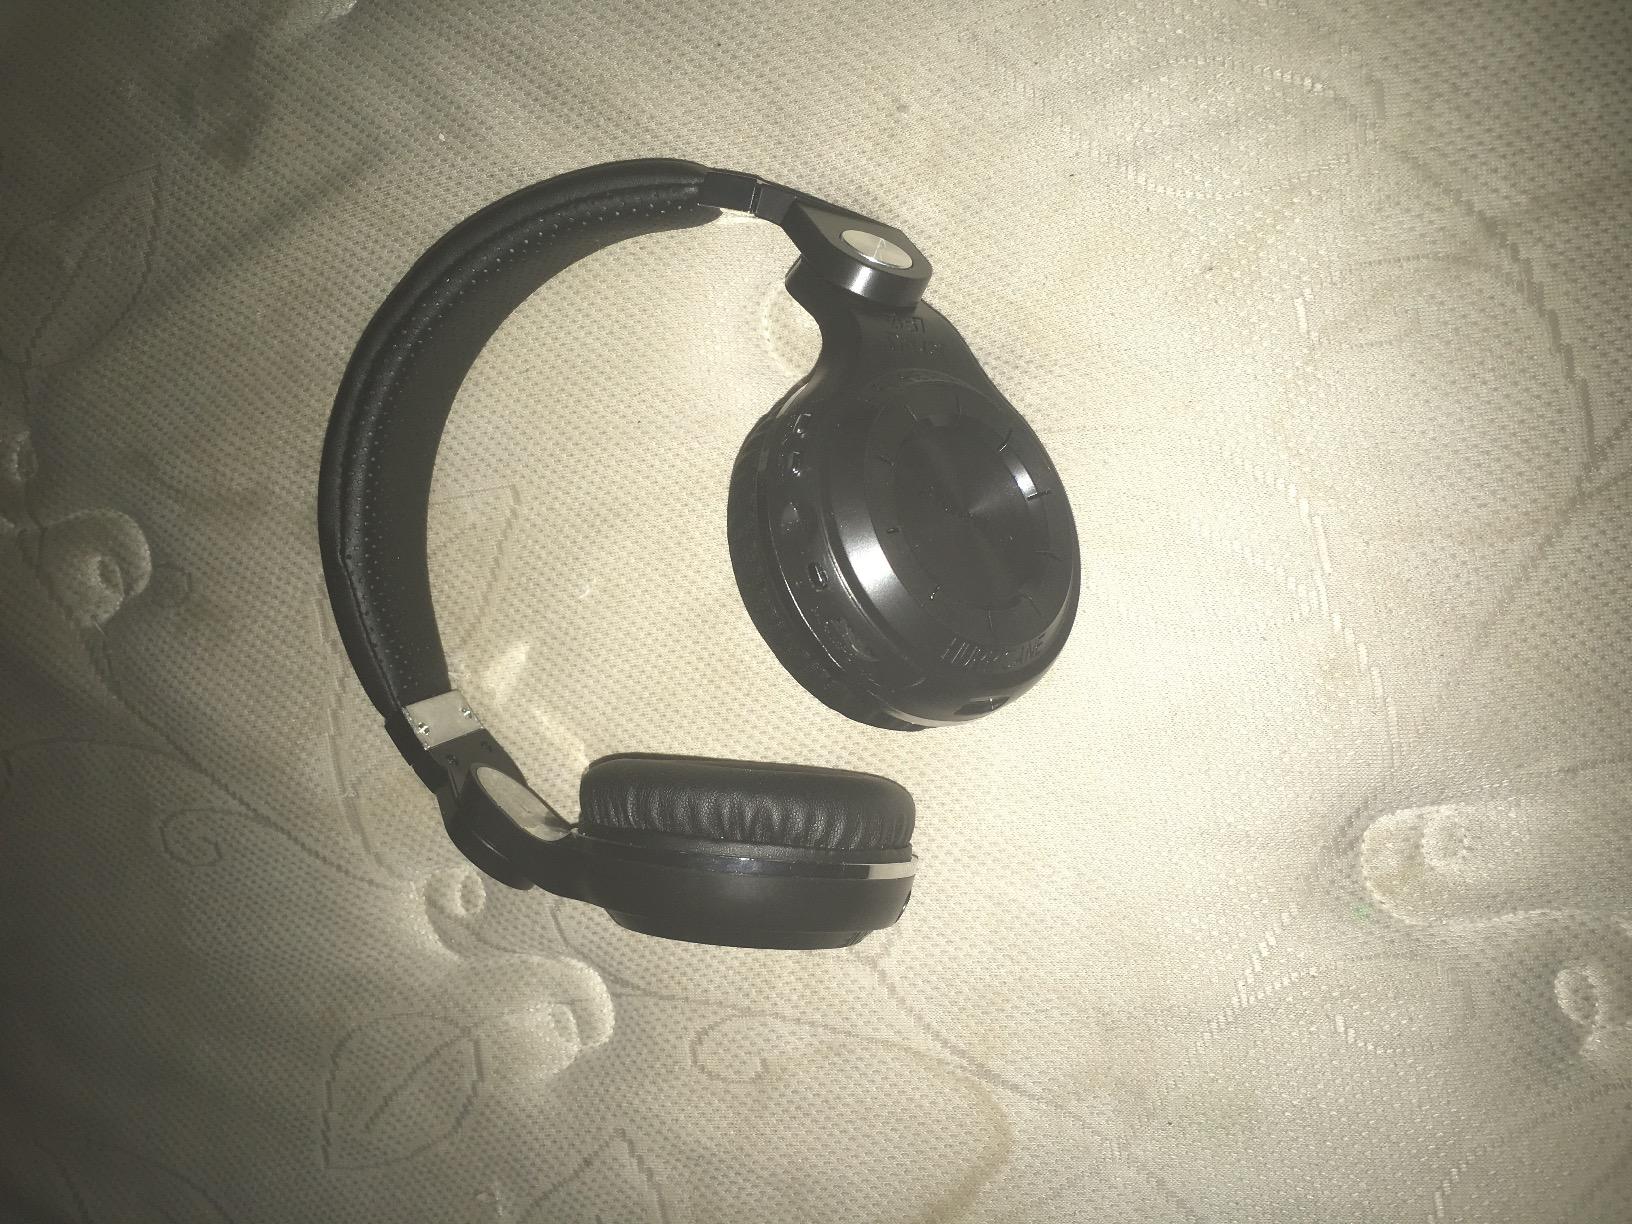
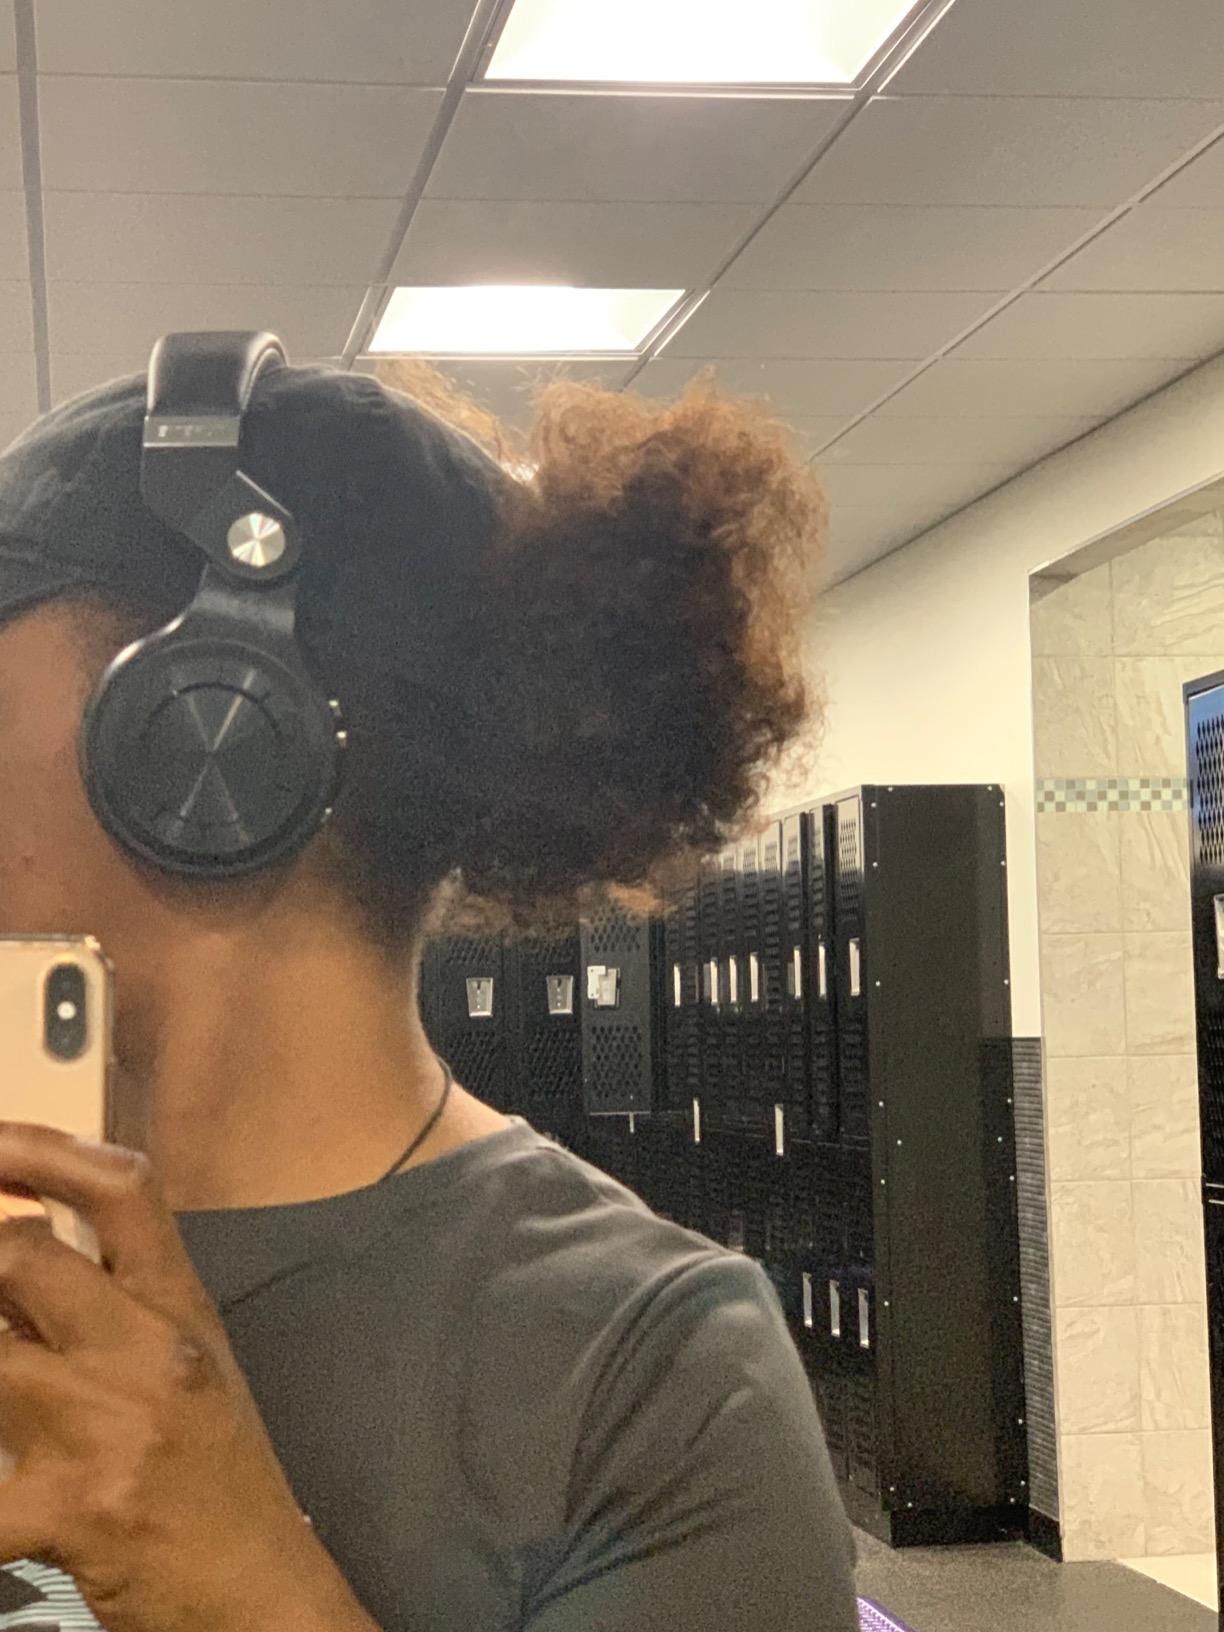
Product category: headphones
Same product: yes